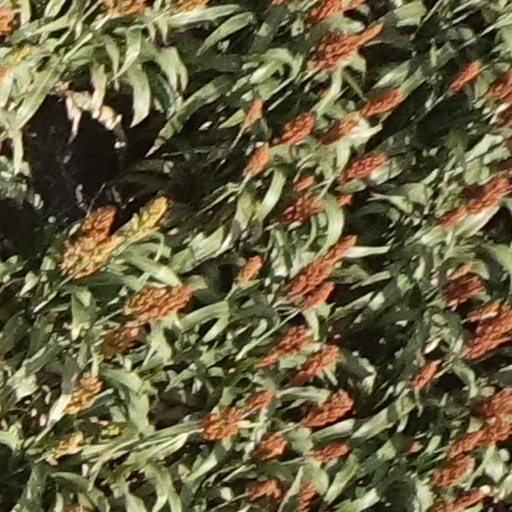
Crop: sorghum